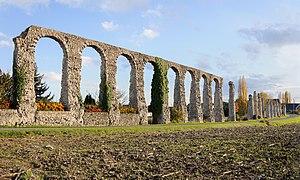
Vestiges de l'aqueduc romain de Luynes (Indre-et-Loire, France)
Les aqueducs romains ont laissé de nombreux vestiges, notamment des ponts-aqueducs comme le pont du Gard en France, l'aqueduc de Ségovie en Espagne, l'aqueduc de Carthage en Tunisie. Cependant, la plus grande partie du parcours de ces aqueducs était souterraine, et bien moins spectaculaire que les ponts et viaducs qui persistent encore.
Cet article recense une partie des monuments historiques d'Indre-et-Loire, en France.
Luynes est une commune française située dans le département d'Indre-et-Loire, en région Centre-Val de Loire.
L'aqueduc de Luynes est un ancien pont-aqueduc gallo-romain situé à Luynes, dans le département d'Indre-et-Loire, en France. Avec la pile de Cinq-Mars, c'est le plus célèbre monument romain du département d'Indre-et-Loire, malgré des dimensions modestes. C'est également l'un des aqueducs antiques les mieux conservés du nord-ouest de la France. S'il est fréquemment mentionné dans des publications scientifiques ou touristiques depuis le XVIIᵉ siècle, il faut attendre 1966 pour qu'une étude complète de l'ouvrage soit réalisée et publiée. Des travaux plus récents, au début des années 2000, permettent de progresser dans la connaissance de ce monument, mais, en même temps, suscitent de nouvelles interrogations sur sa chronologie et sa fonction.